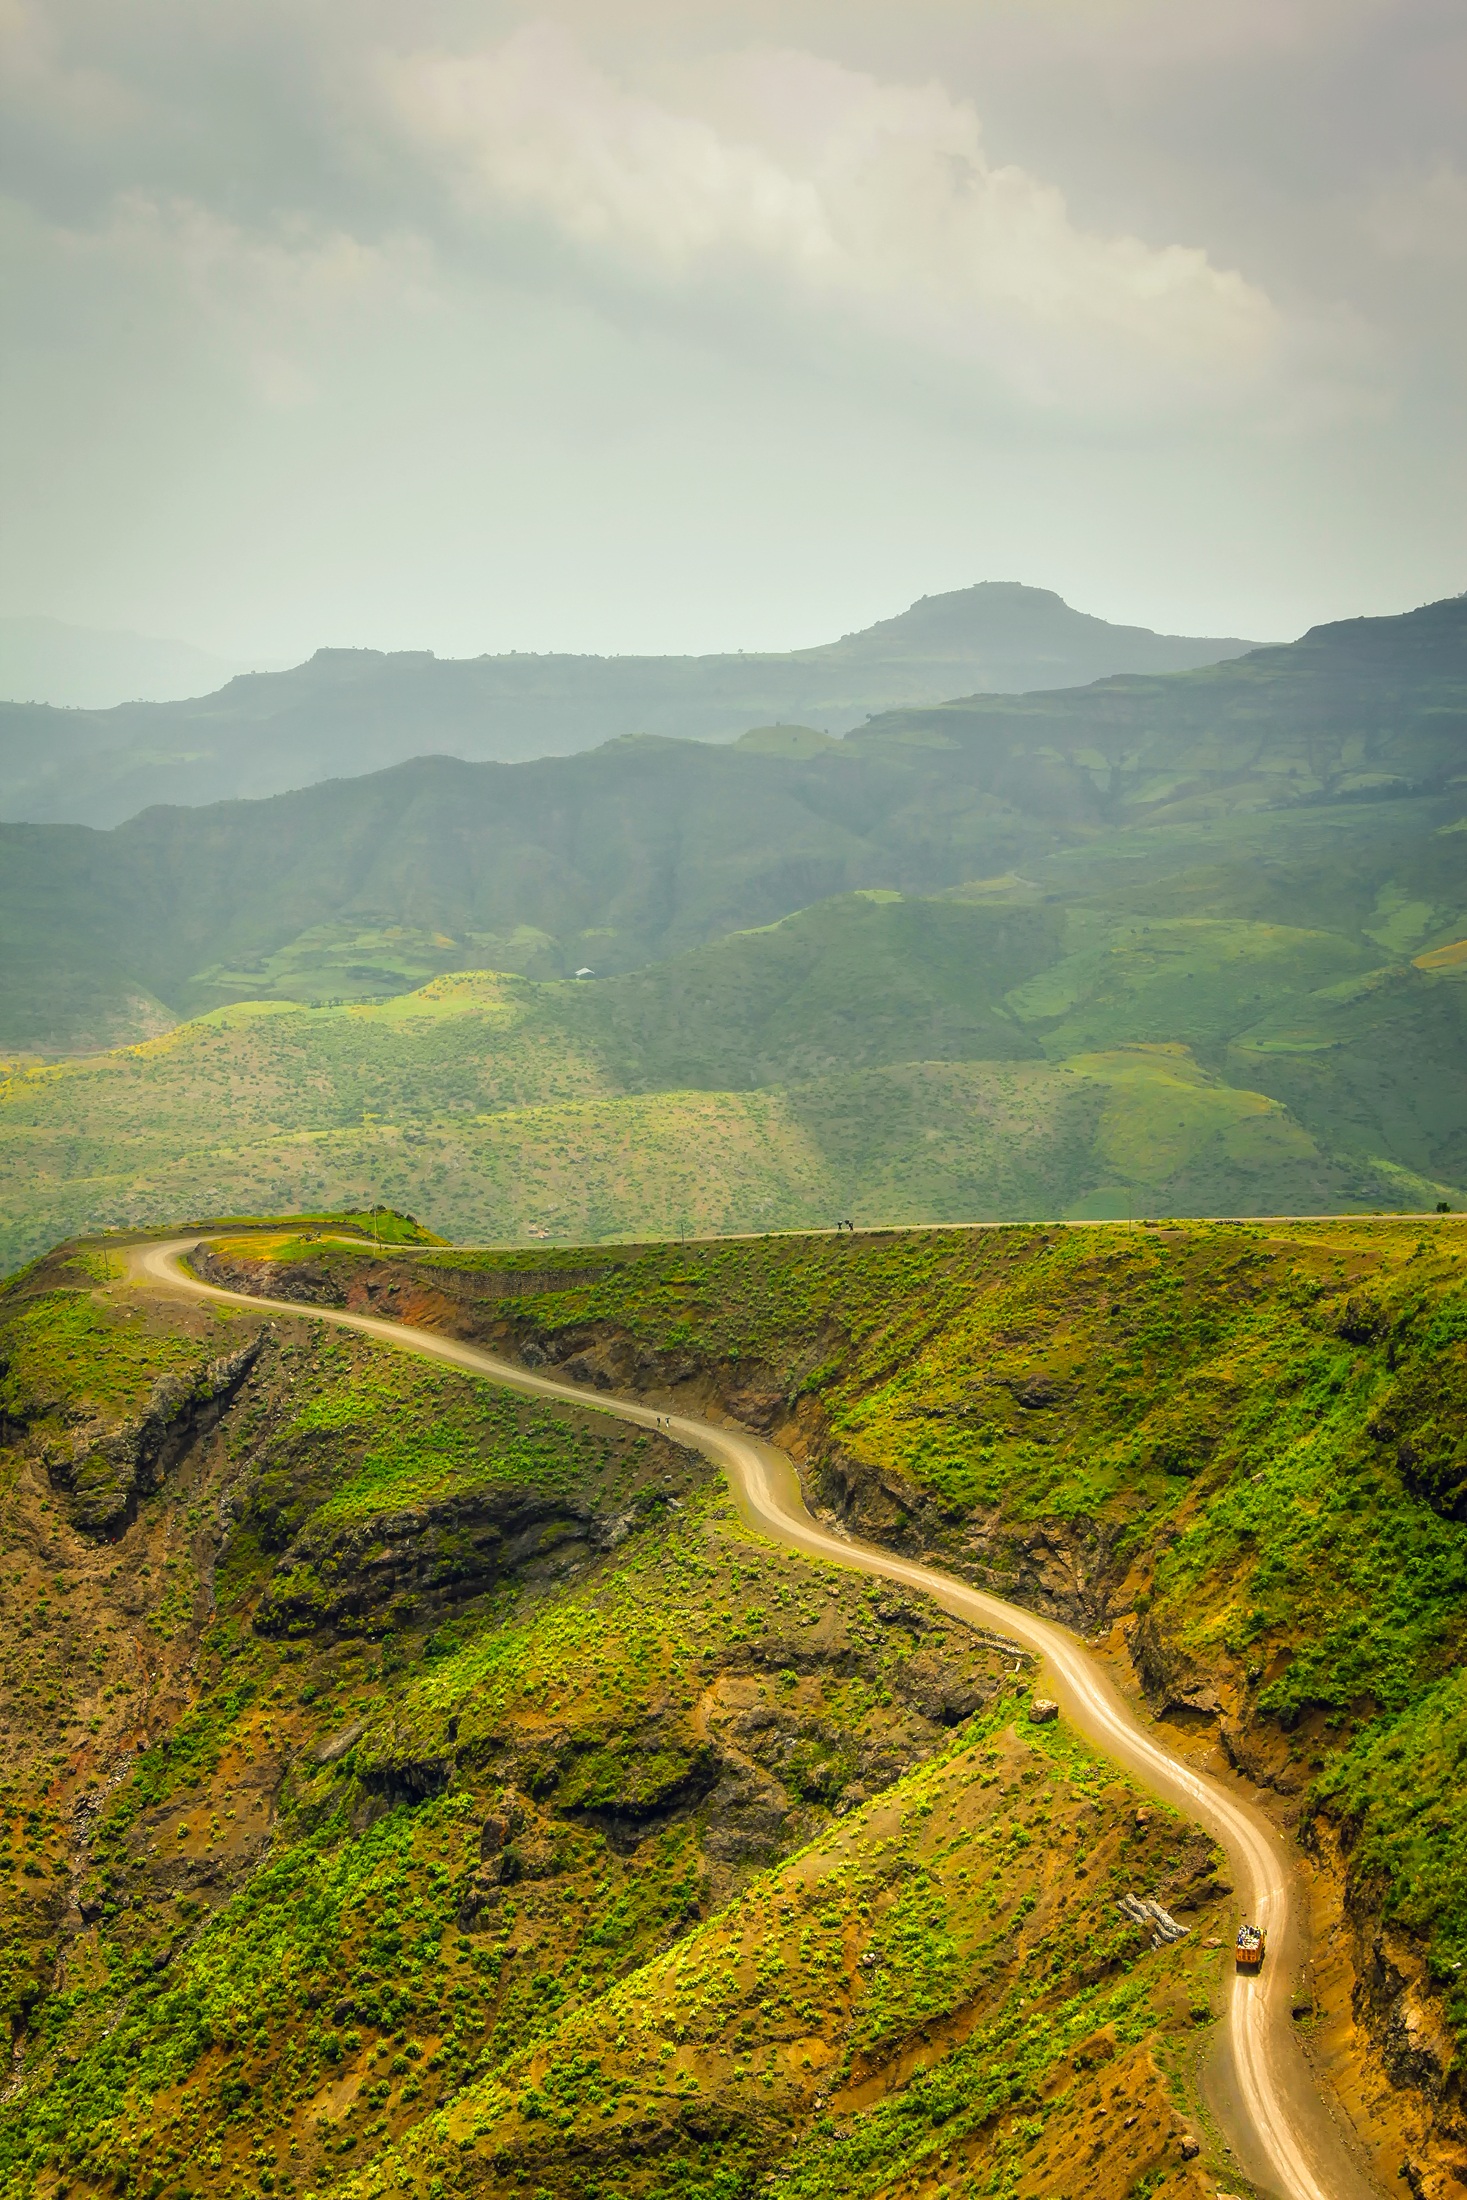
landscape, tree, nature, forest, horizon, wilderness, mountain, sky, road, countryside, morning, hill, river, valley, country, remote, rural, scenic, reservoir, highland, outdoors, hdr, clouds, mountains, infrastructure, plateau, habitat, rural area, landform, ethiopia, natural environment, geographical feature, atmospheric phenomenon, mountainous landforms